Marriage

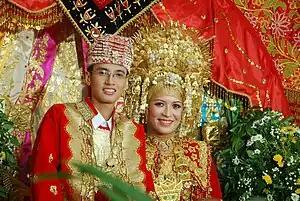
Indonesian wedding

In various societies, the choice of partner is often limited to suitable persons from specific social groups. In some societies the rule is that a partner is selected from an individual's own social group – endogamy, this is often the case in class- and caste-based societies. But in other societies a partner must be chosen from a different group than one's own – exogamy, this may be the case in societies practicing totemic religion where society is divided into several exogamous totemic clans, such as most Aboriginal Australian societies. In other societies a person is expected to marry their cross-cousin, a woman must marry her father's sister's son and a man must marry his mother's brother's daughter – this is often the case if either a society has a rule of tracing kinship exclusively through patrilineal or matrilineal descent groups as among the Akan people of West Africa. Another kind of marriage selection is the levirate marriage in which widows are obligated to marry their husband's brother, mostly found in societies where kinship is based on endogamous clan groups.